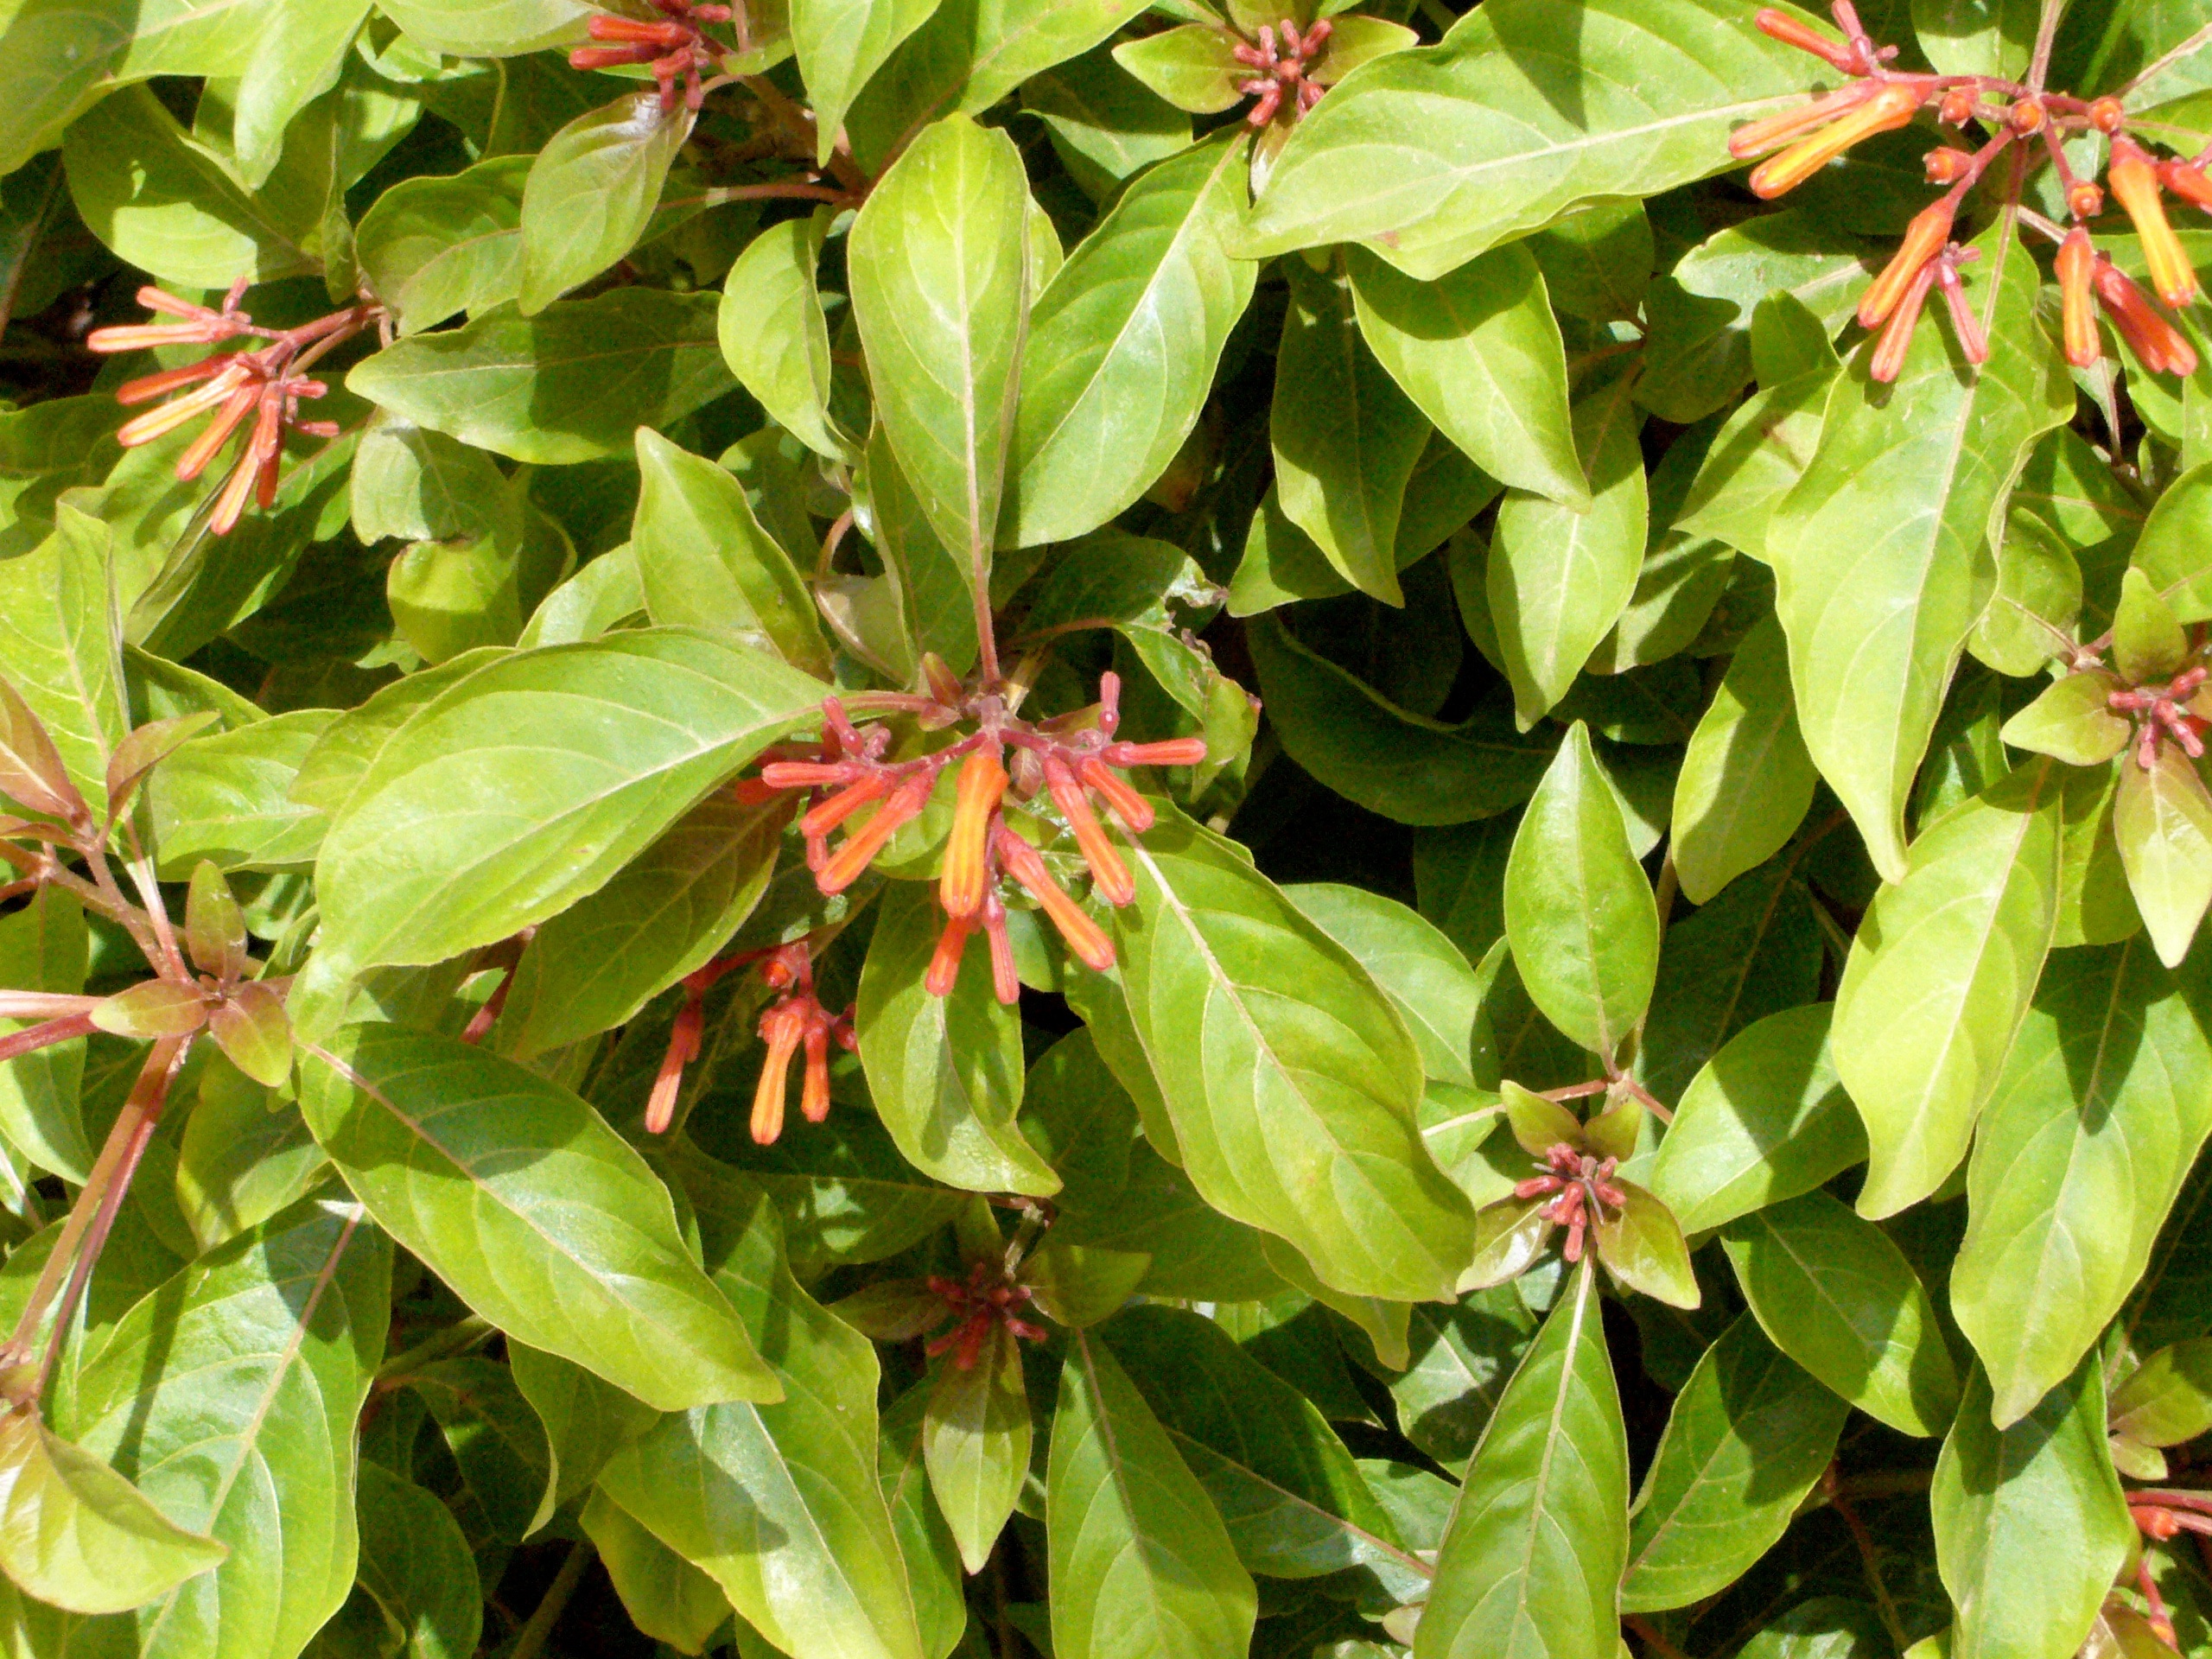
tree, plant, leaf, flower, produce, evergreen, botany, shrub, exotic, flowering plant, orange blossom, tropical flowers, woody plant, land plant, hamelia patens